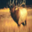
Label: deer